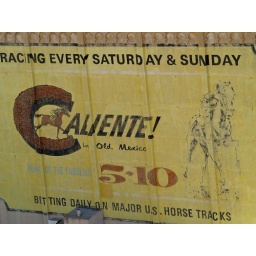
This was on the side of a building across the street from our hotel in San Diego.